Blazin' Fiddles

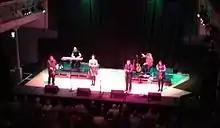
Blazin' Fiddles performing at the Queen's Hall at the Edinburgh Festival 2016

Blazin' Fiddles are a contemporary Scottish fiddle band from the Highlands and Islands. They formed in 1998 to showcase Scotland's distinct regional fiddle styles. The band have a number of awards, including; the MG ALBA Scots Trad Music Awards Live Act of the Year, Album of the Year and Folk Band of the Year. Their records are released on their own indie Blazin' Records label. They have been described as "...the Led Zeppelin of the Folk World."